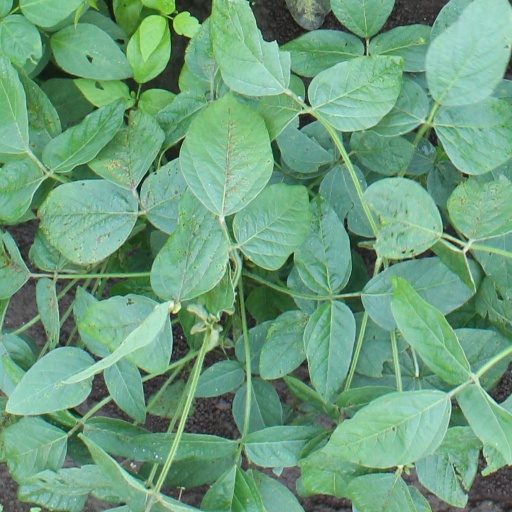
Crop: soybean